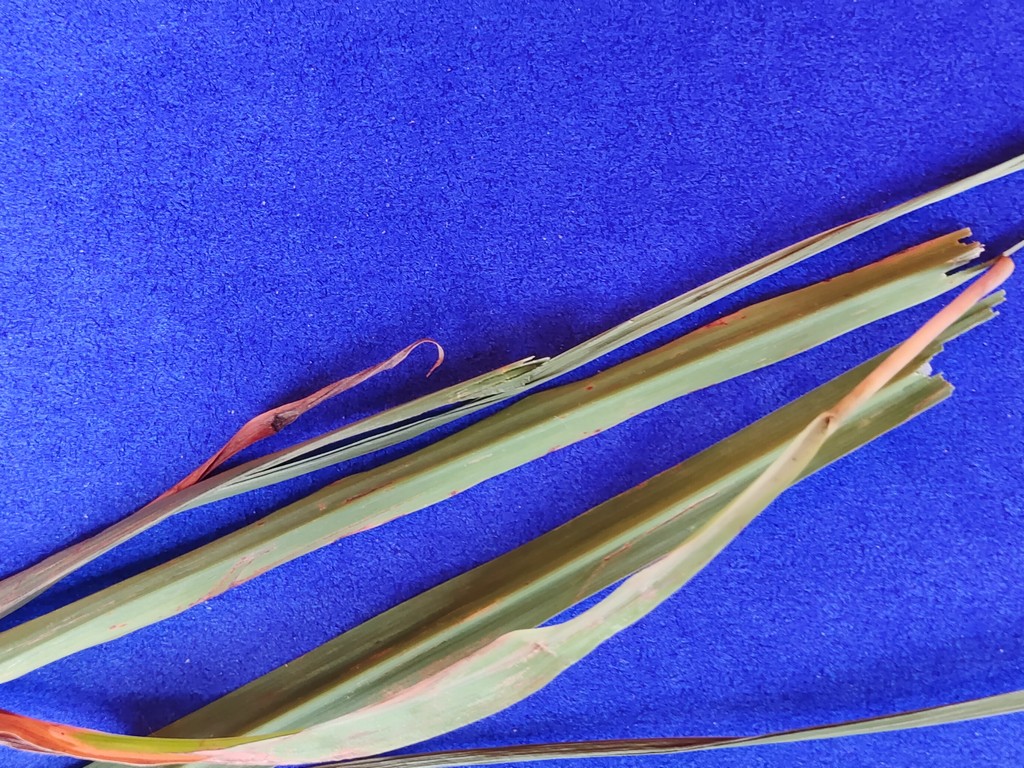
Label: Unhealthy